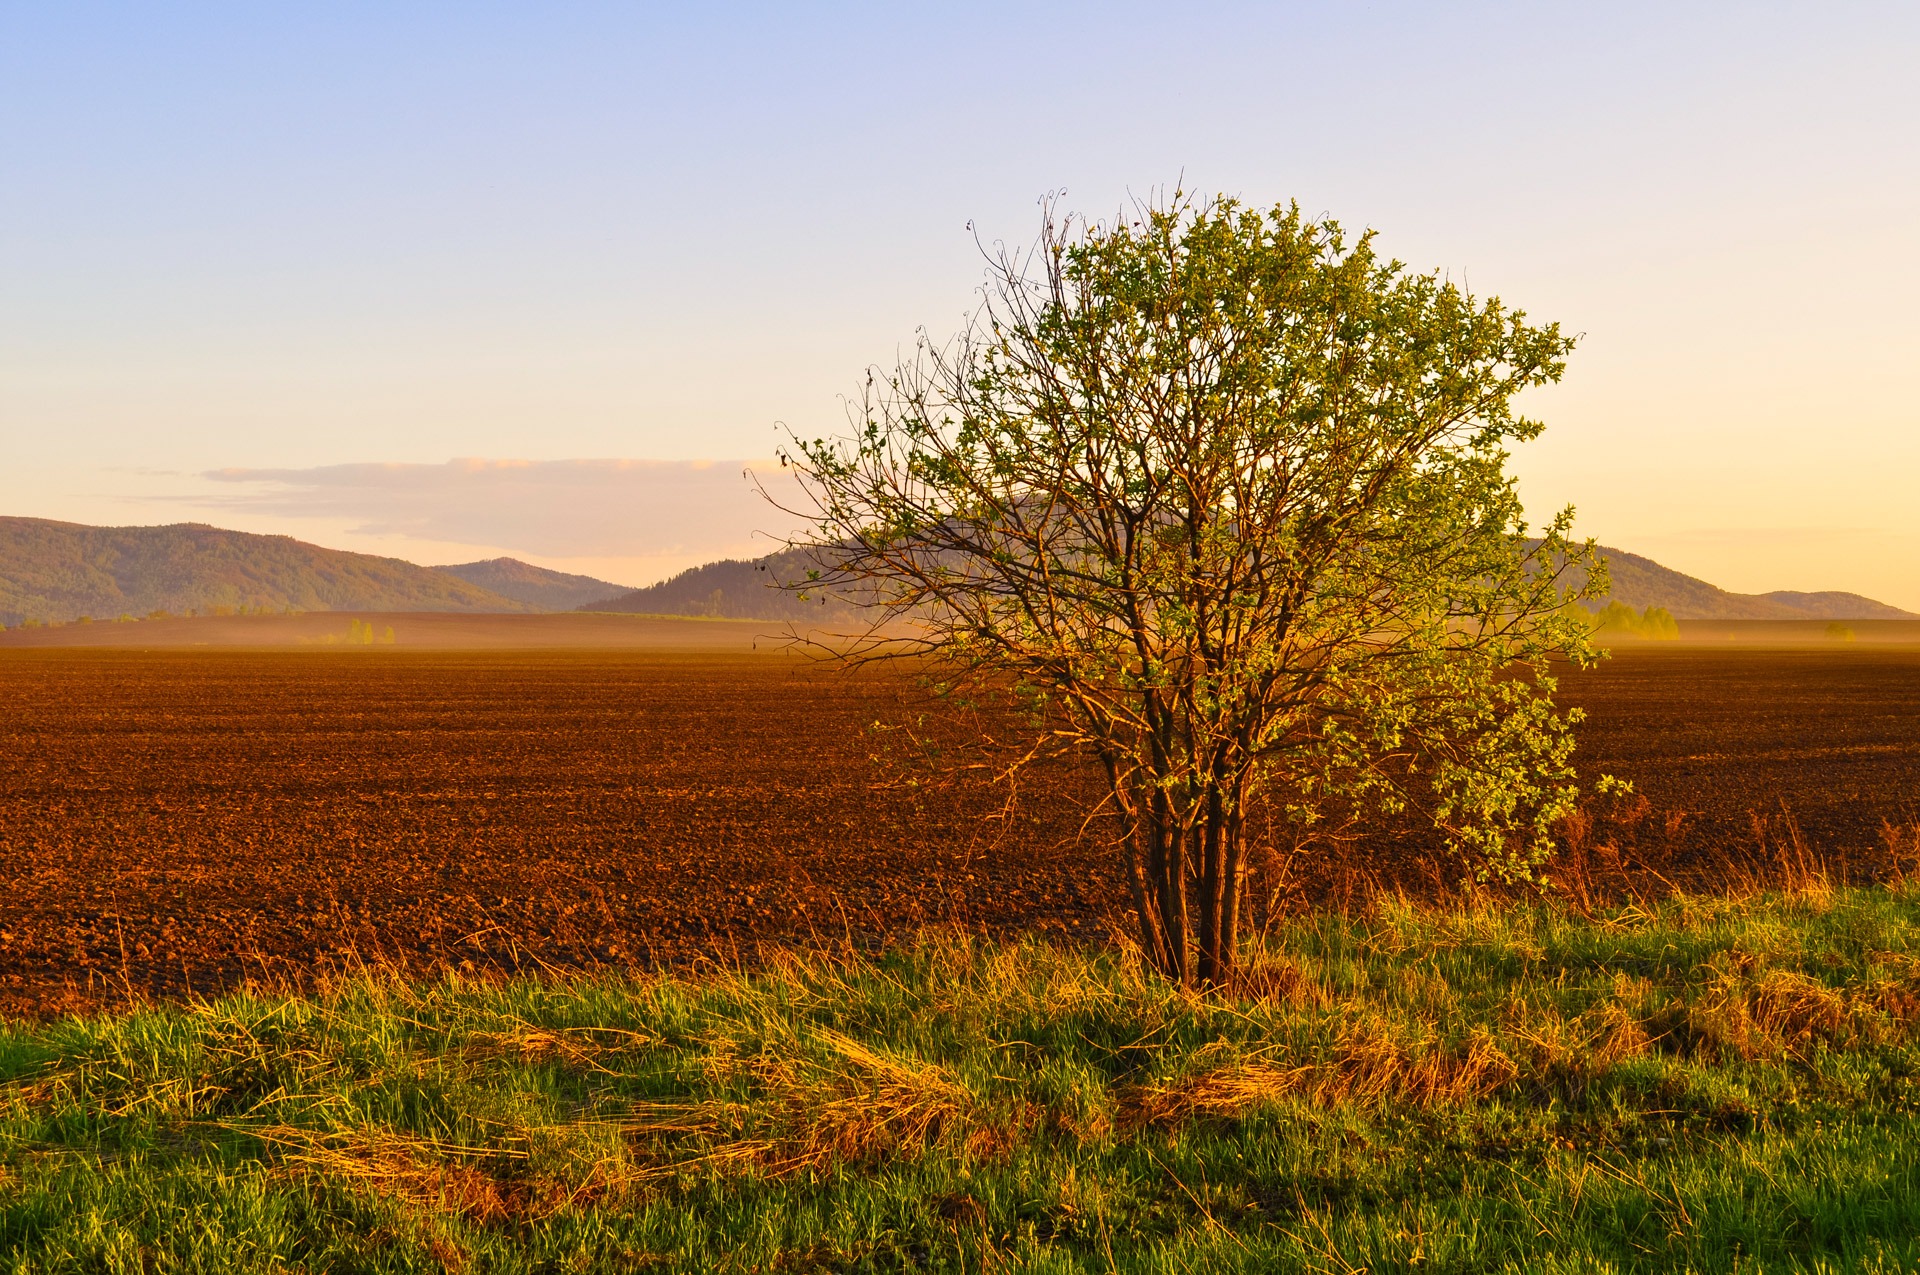
landscape, tree, nature, grass, horizon, wilderness, mountain, plant, sunrise, sunset, road, field, meadow, prairie, sunlight, morning, leaf, hill, flower, dawn, valley, dusk, evening, pasture, autumn, agriculture, season, savanna, plain, trees, grassland, plateau, habitat, ecosystem, steppe, rural area, natural environment, geographical feature, atmospheric phenomenon, grass family, woody plant